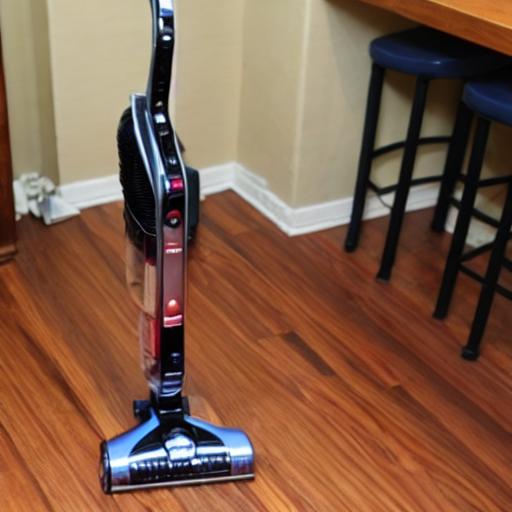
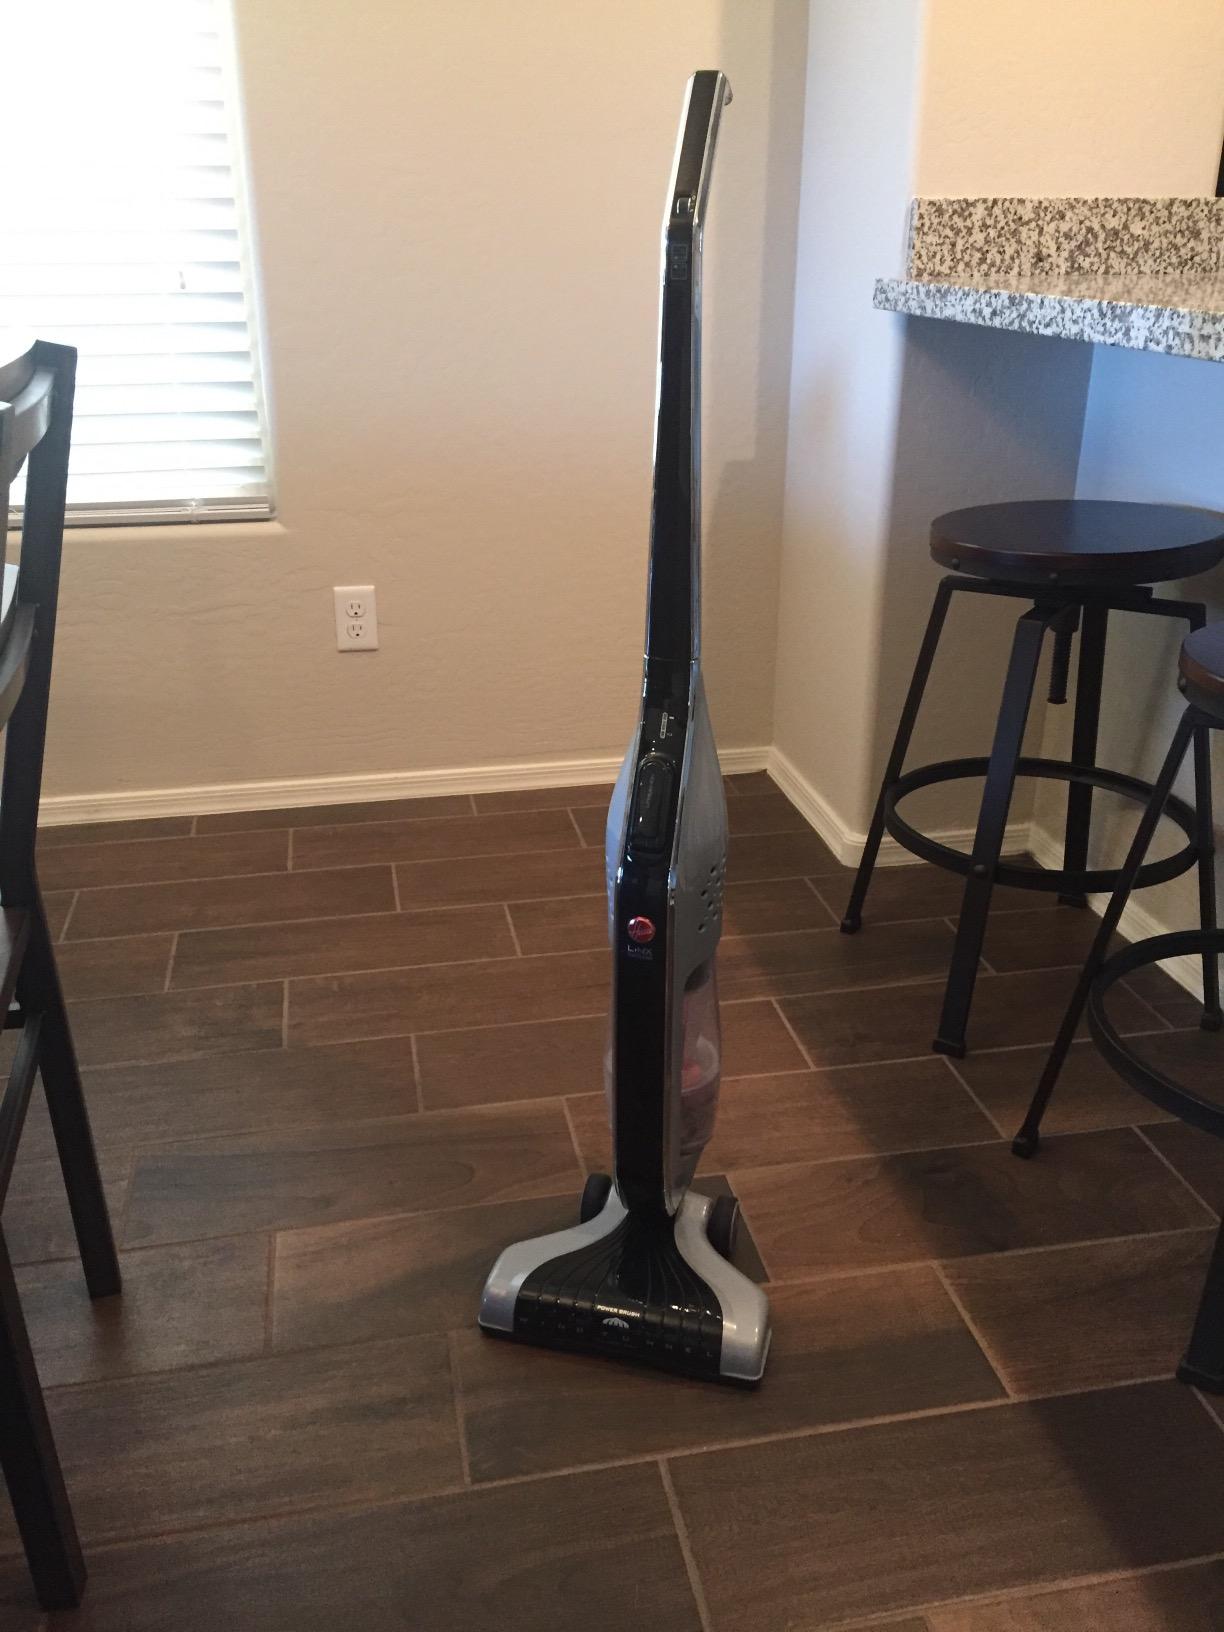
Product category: items_vacuum
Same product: no